M20 (missile)

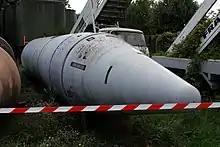
MSBS M20

The M20 was the third member of the MSBS ("Mer-Sol-Balistique-Stratégique", "sea-ground ballistic strategic") family which comprised a number of submarine-launched, intermediate range missiles. The force constitutes the second leg of the French nuclear deterrent force.